Mišeluk

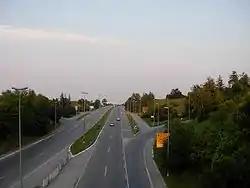

Mišeluk is the site of largest annual auto-moto racing championship in Serbia (and formerly in Yugoslavia).